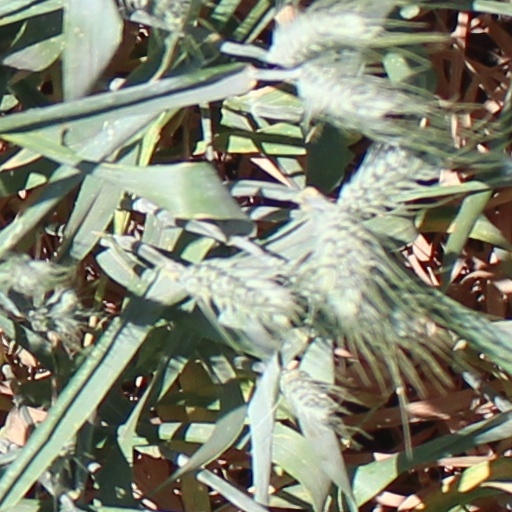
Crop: wheat